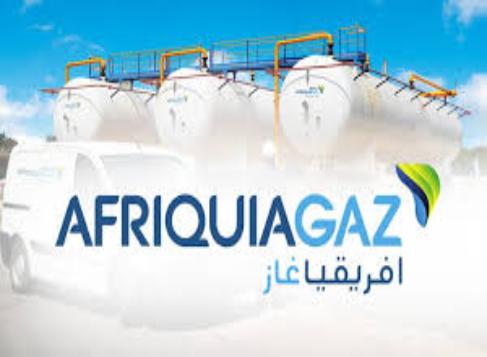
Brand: Afriquia
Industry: Others